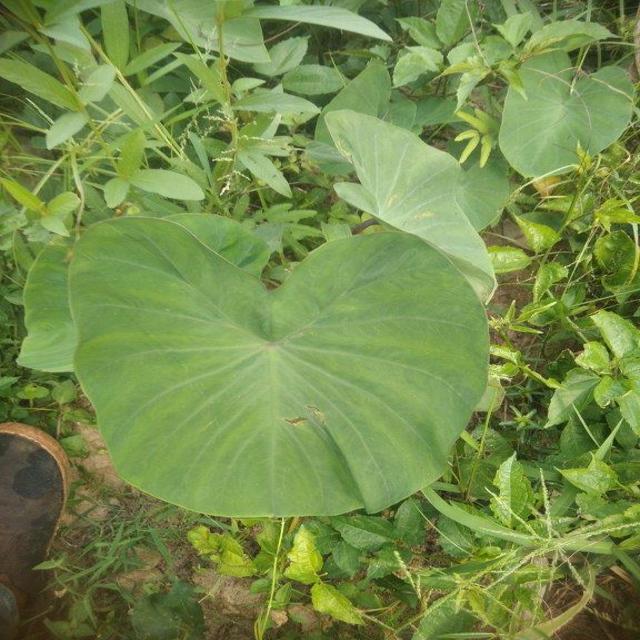
Label: Healthy